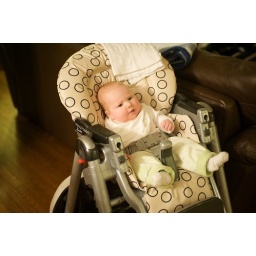
Sarafin in her new high chair watching the Christmas tree being decorated. She's not sure about having a tree in the house!